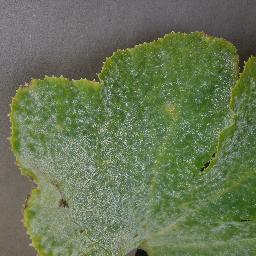
Label: Squash___Powdery_mildew